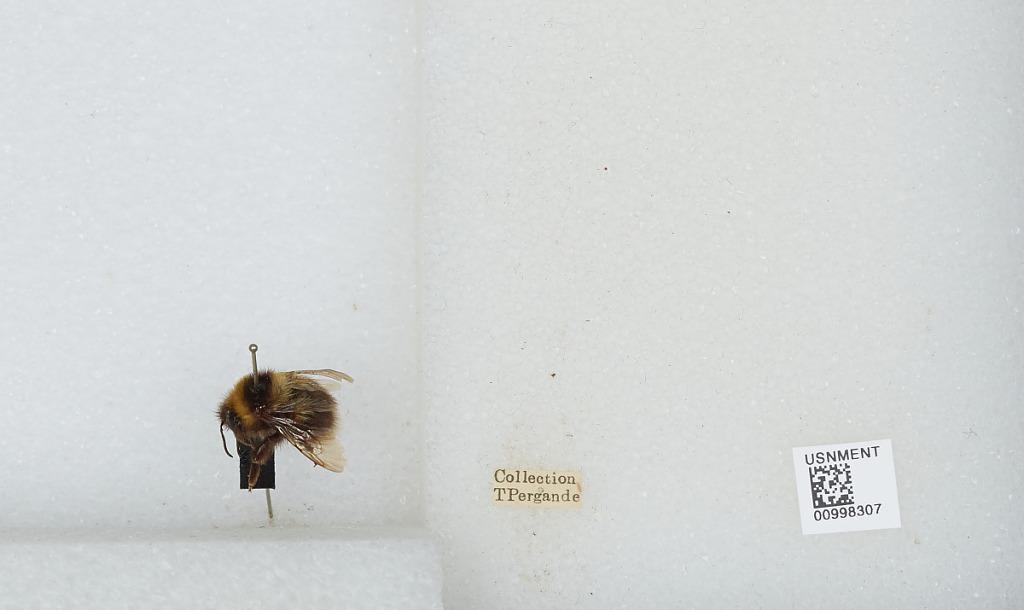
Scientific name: Bombus (Pyrobombus) jonellus (Kirby)